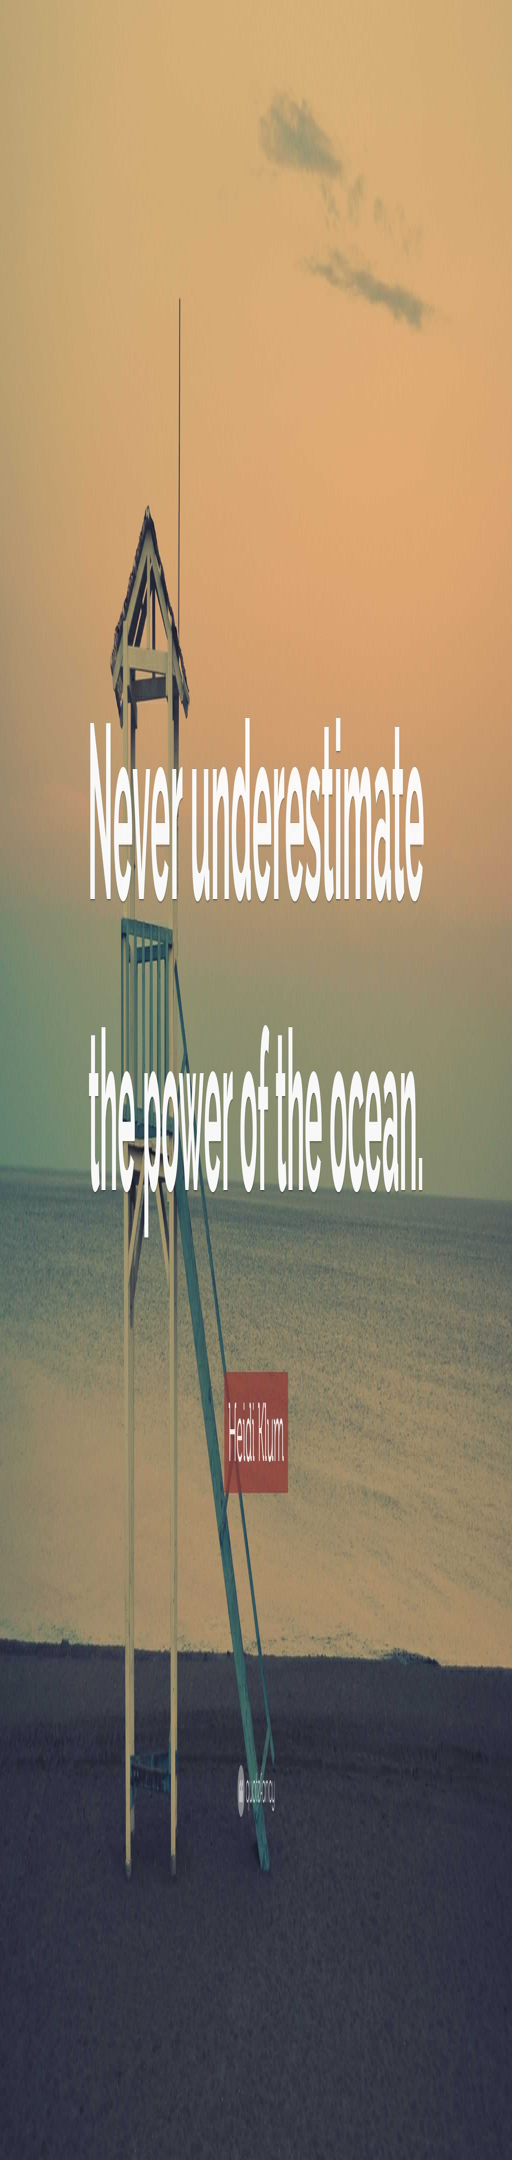
person underestimate the power of the ocean .